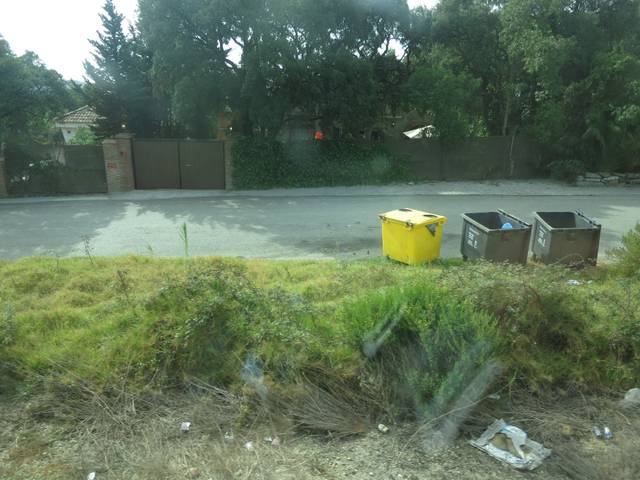
Region: Spain
Coordinates: 36.082, -5.505